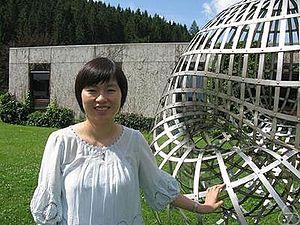
Hee Oh, née en 1969, est une mathématicienne sud-coréenne qui étudie les systèmes dynamiques et leurs interactions avec la théorie des nombres.